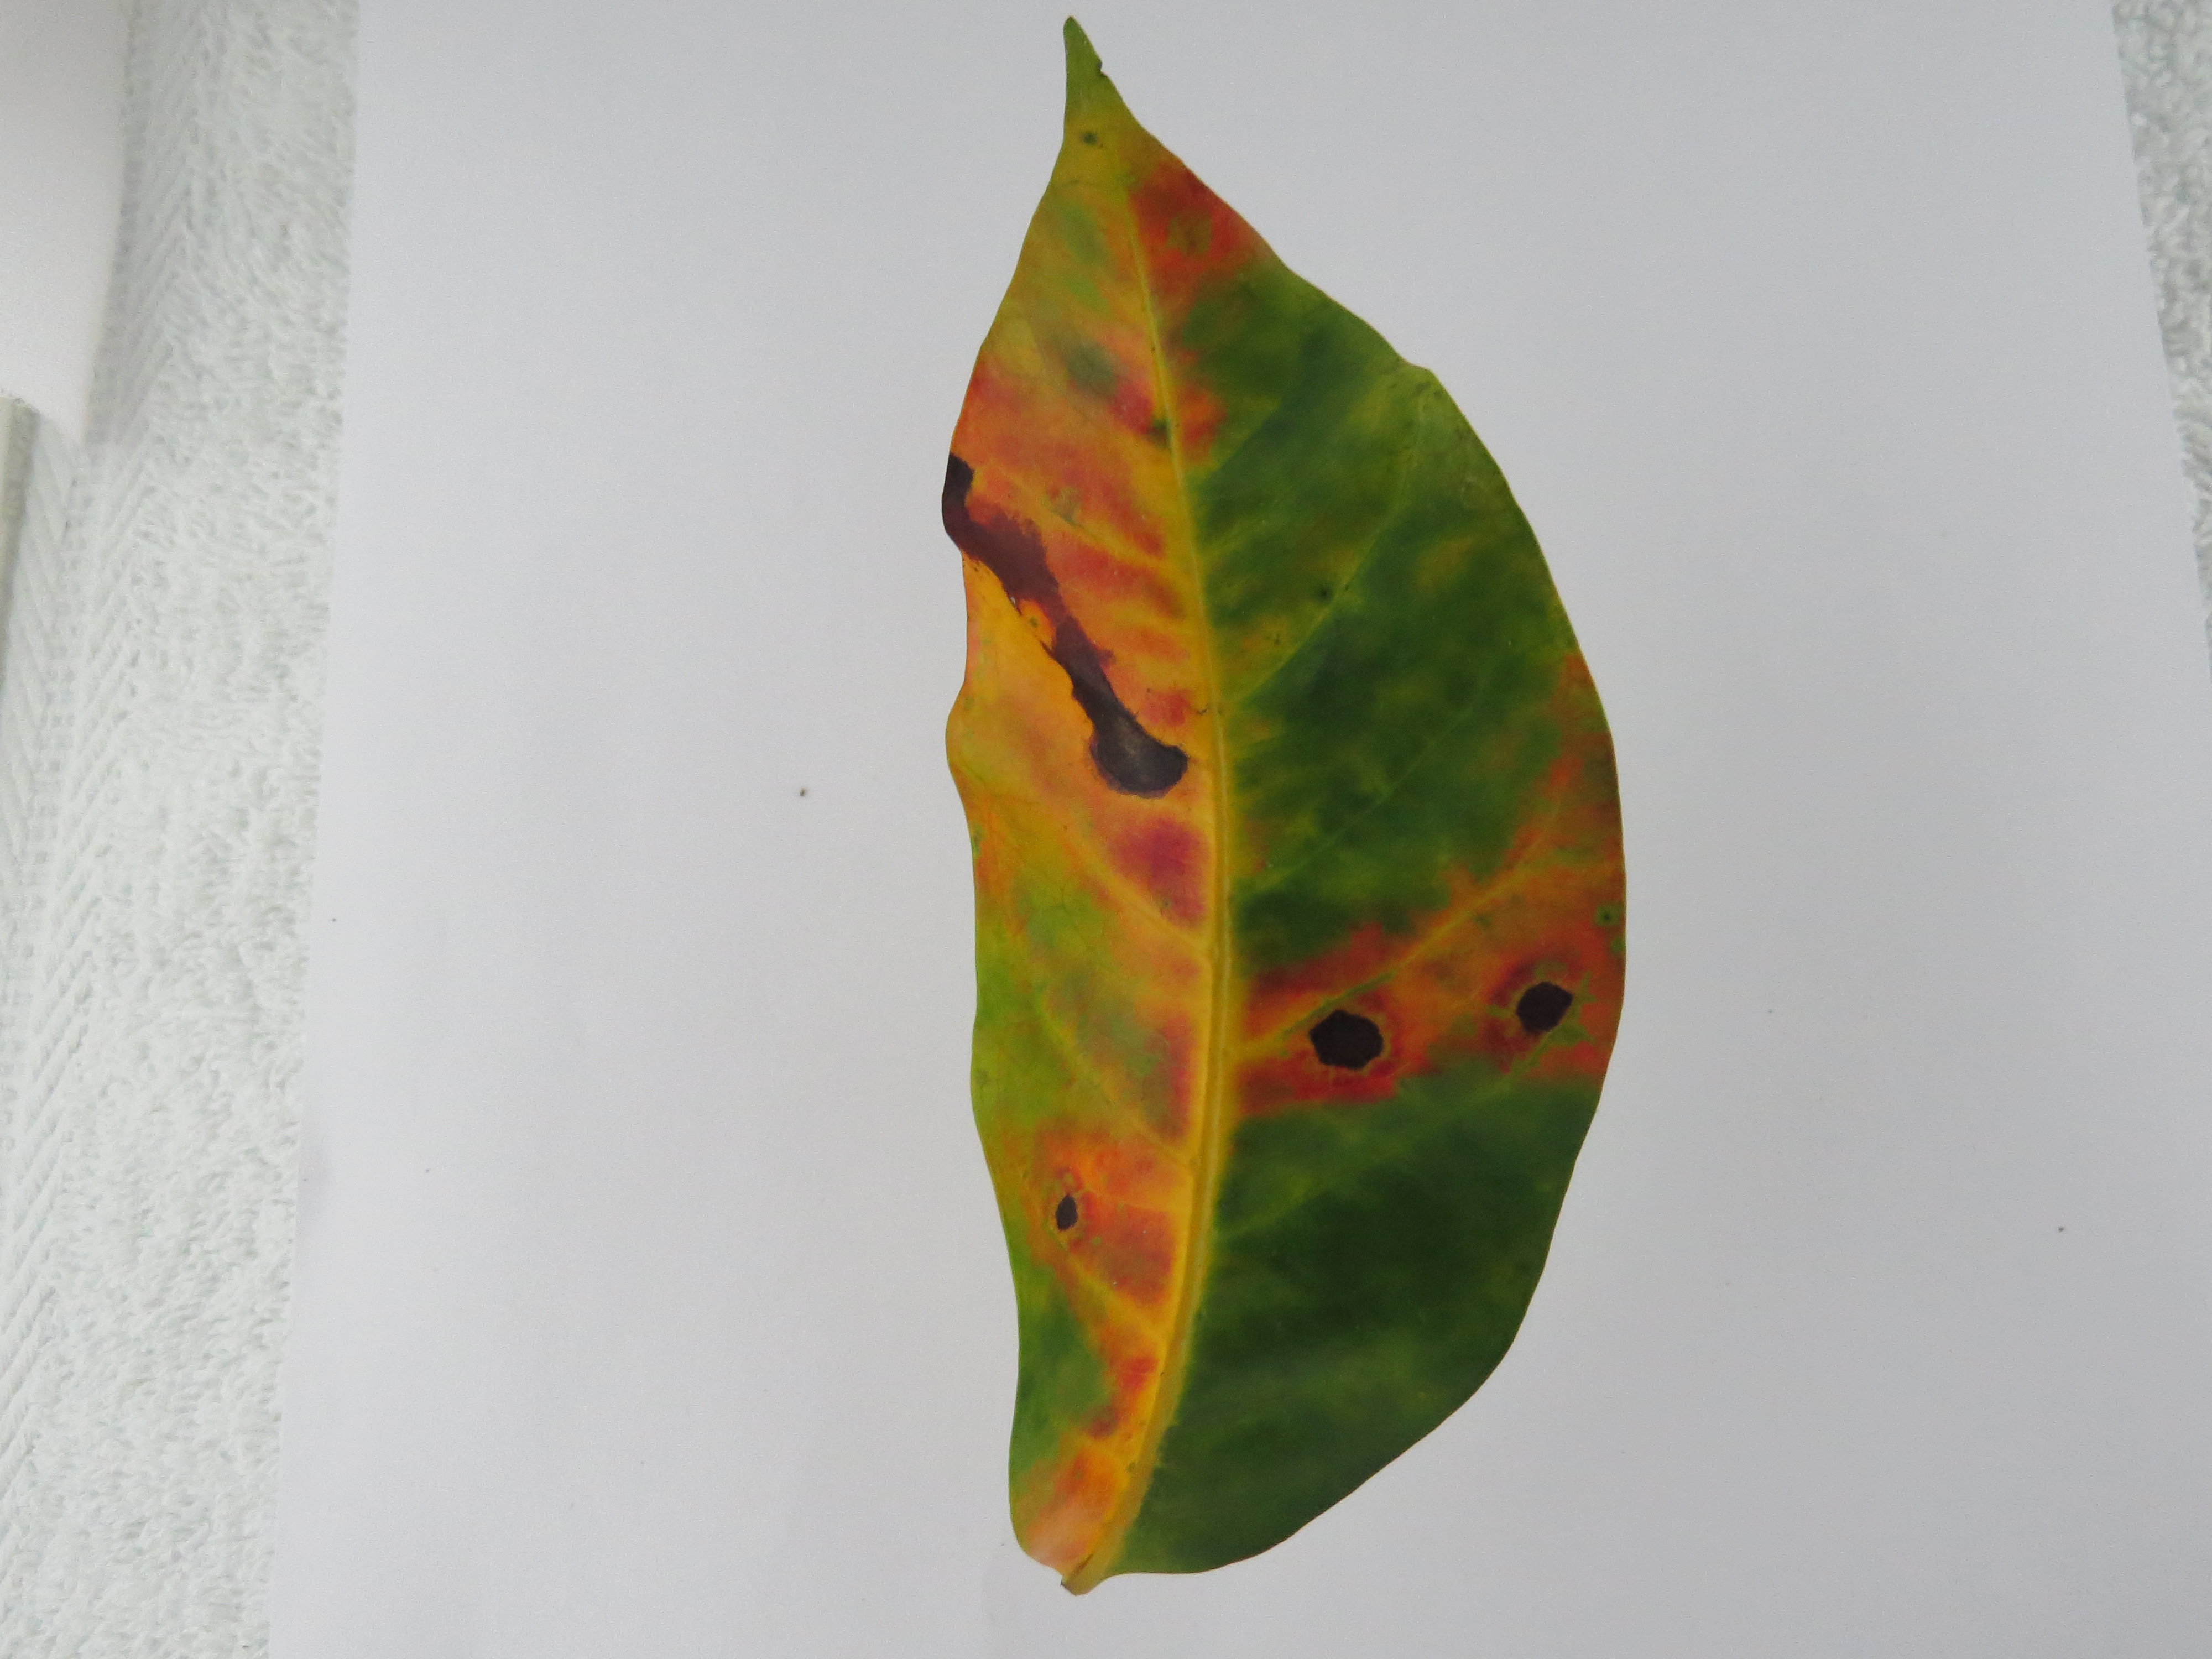
Label: phosphorus-P